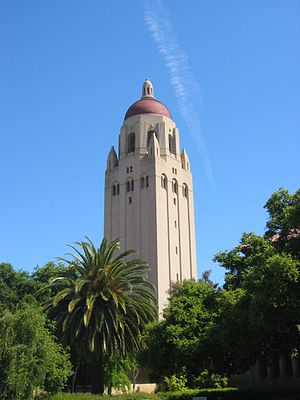
Hoover Institution
Hoover Tower på Stanford University
Hoover Institution er en republikansk neokonservativ tænketank og bibliotek med fokus på offentlig politik. Instituttet er placeret på Stanford Universitys campus, og blev grundlagt i 1919 af den daværende amerikanske handelsminister, senere USA's 31. præsident, Herbert Hoover.